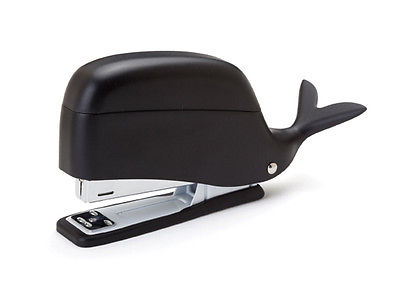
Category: stapler